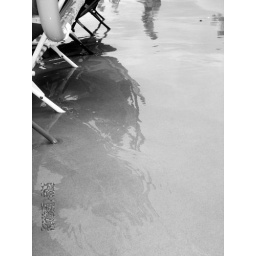
The stall closest to the door in a bathroom is the cleanest, because it is the least used.